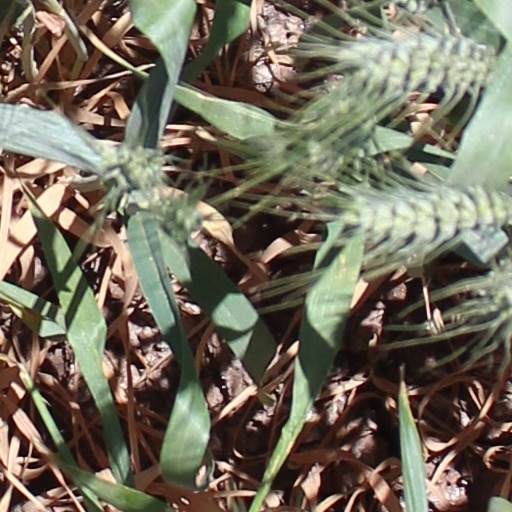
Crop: wheat